Landmarks in Buenos Aires

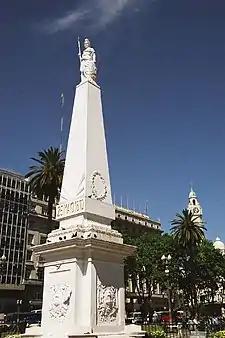
"Pirámide de Mayo", July 2005.

The Pirámide de Mayo ("May Pyramid"), located in the center of the Plaza de Mayo, is the oldest national monument in Buenos Aires. Its construction was ordered in 1811 by the Primera Junta to celebrate the first anniversary of the May Revolution. It was renovated in 1856, under the direction of Prilidiano Pueyrredón. In 1912, after having undergone numerous modifications, it was moved 63 meters to the east, with the idea that a much larger monument would eventually be constructed around it.